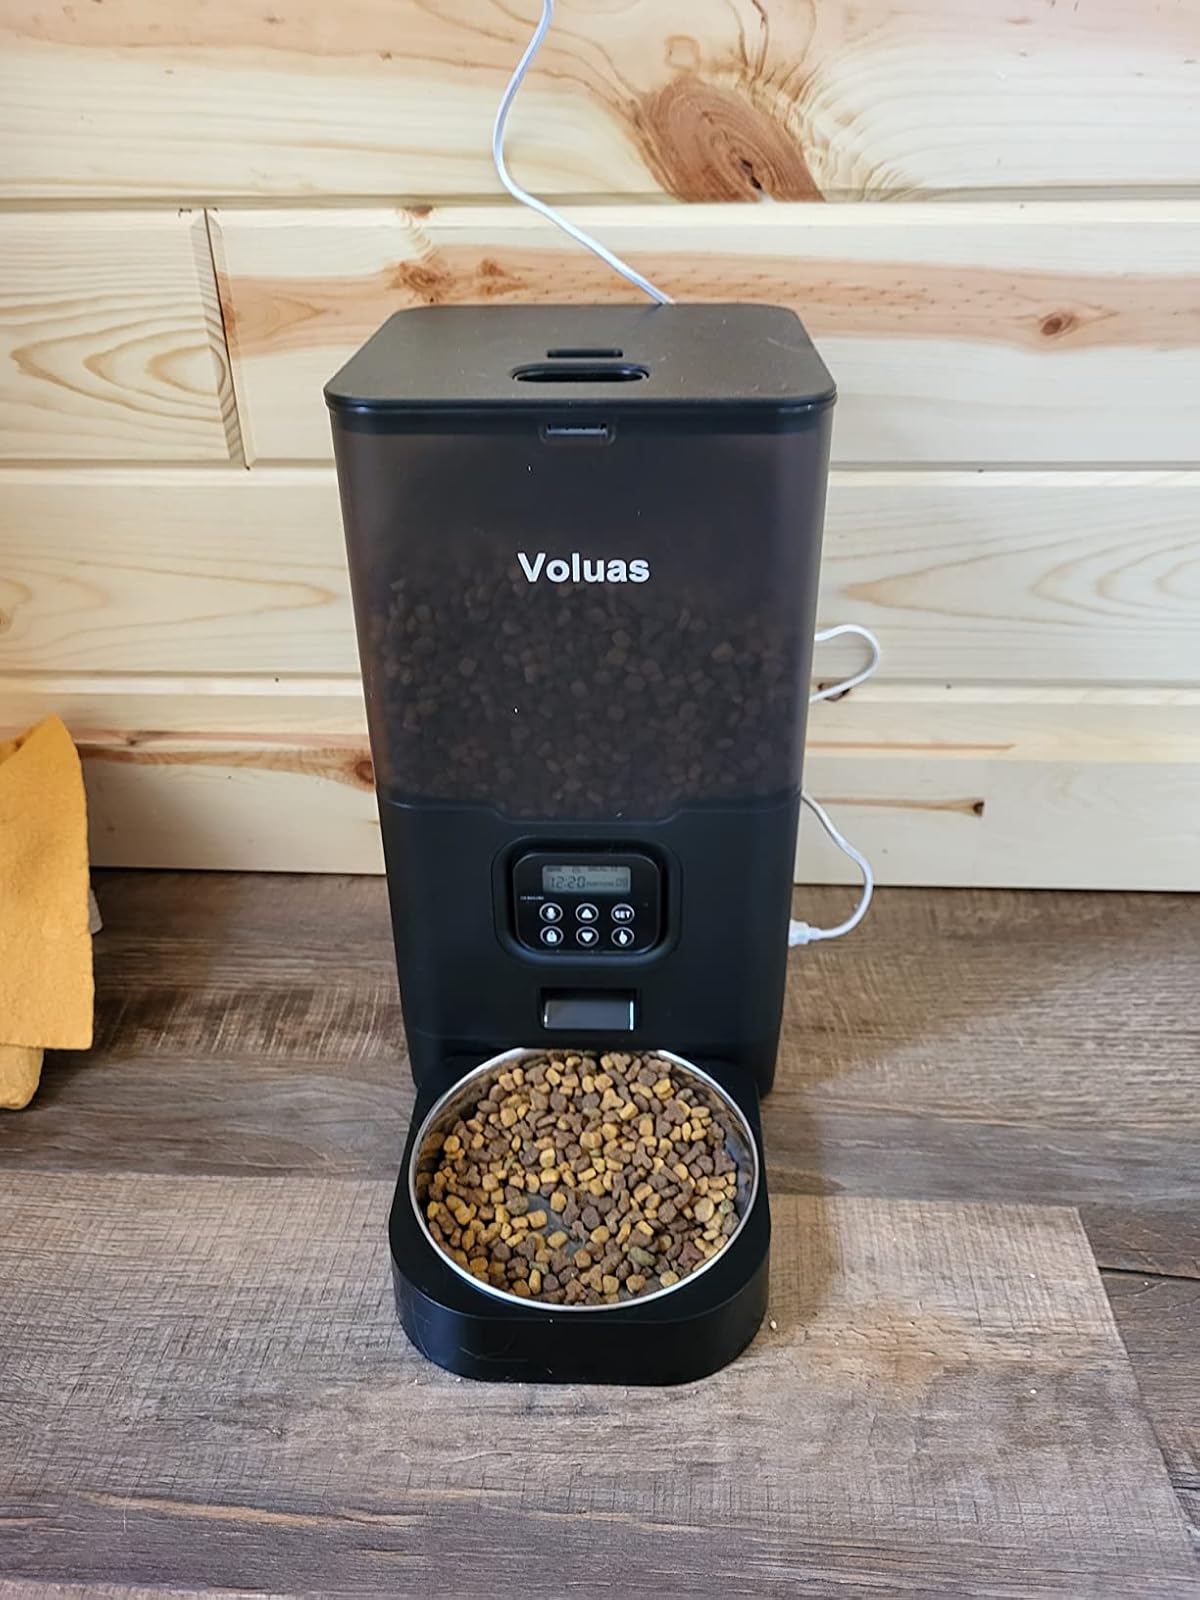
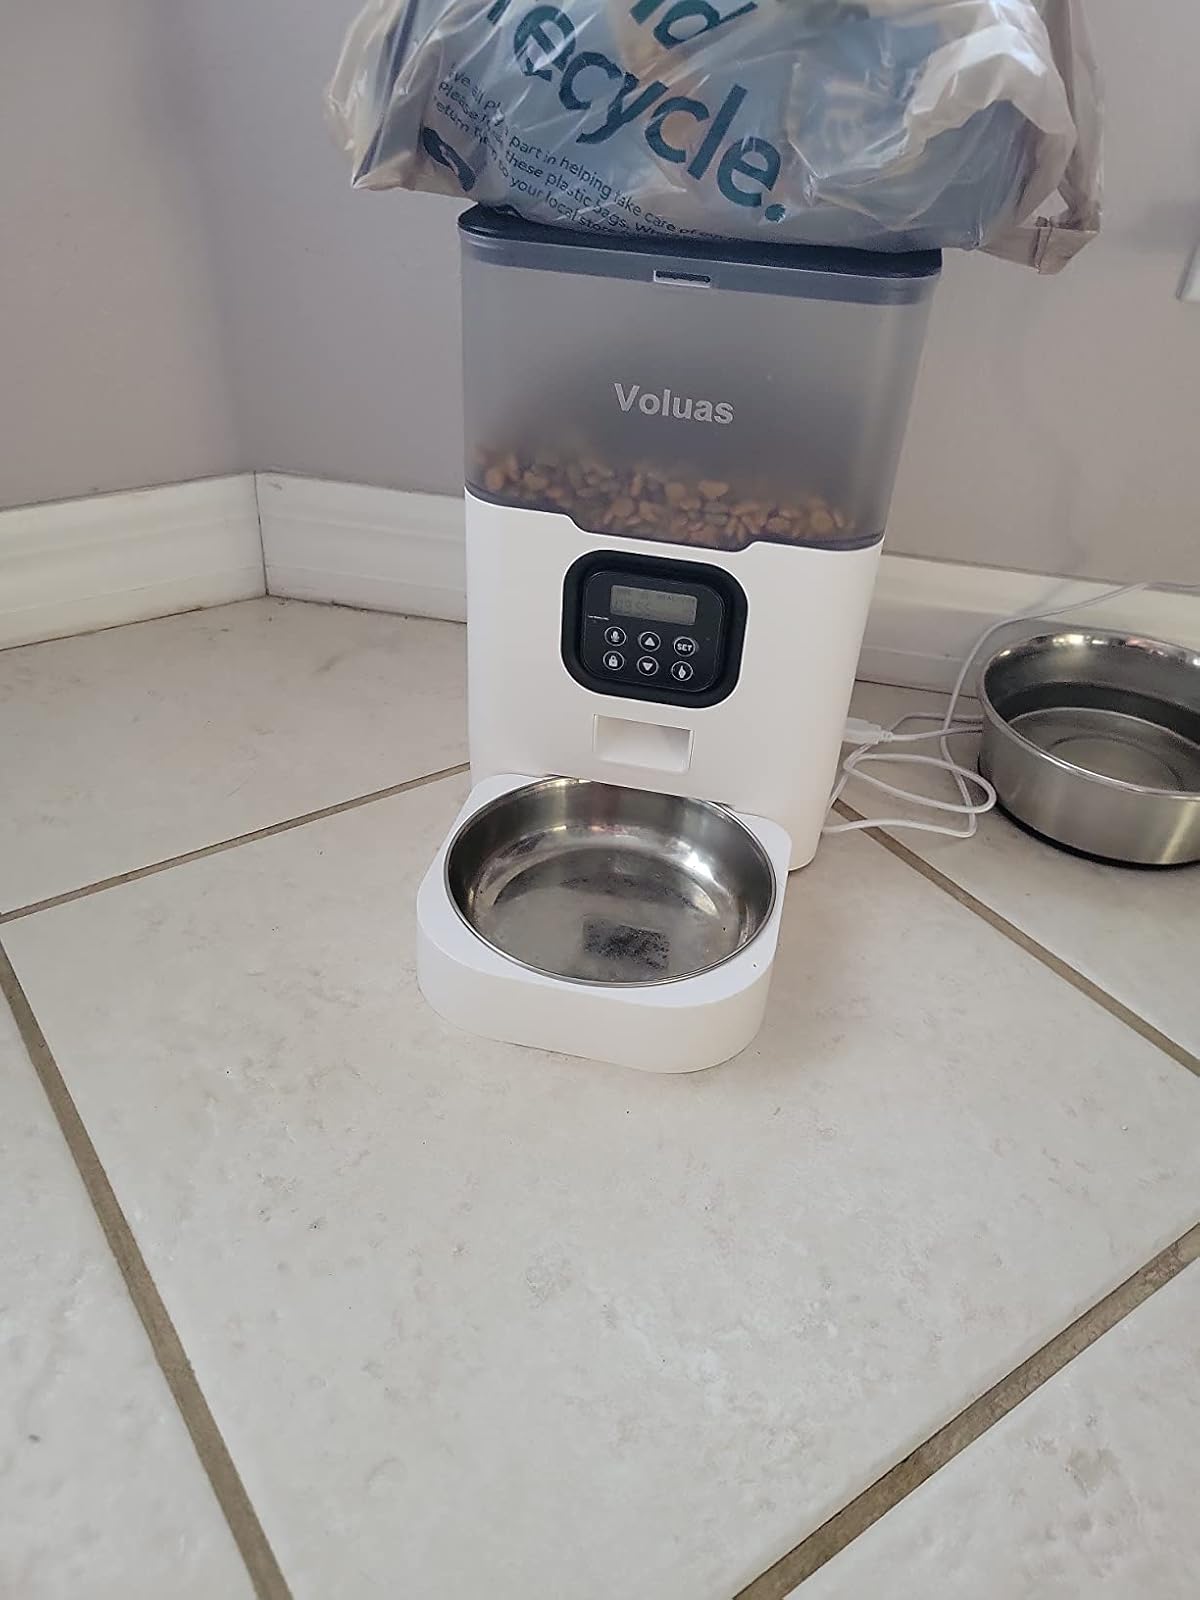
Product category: items_feeder
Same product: no